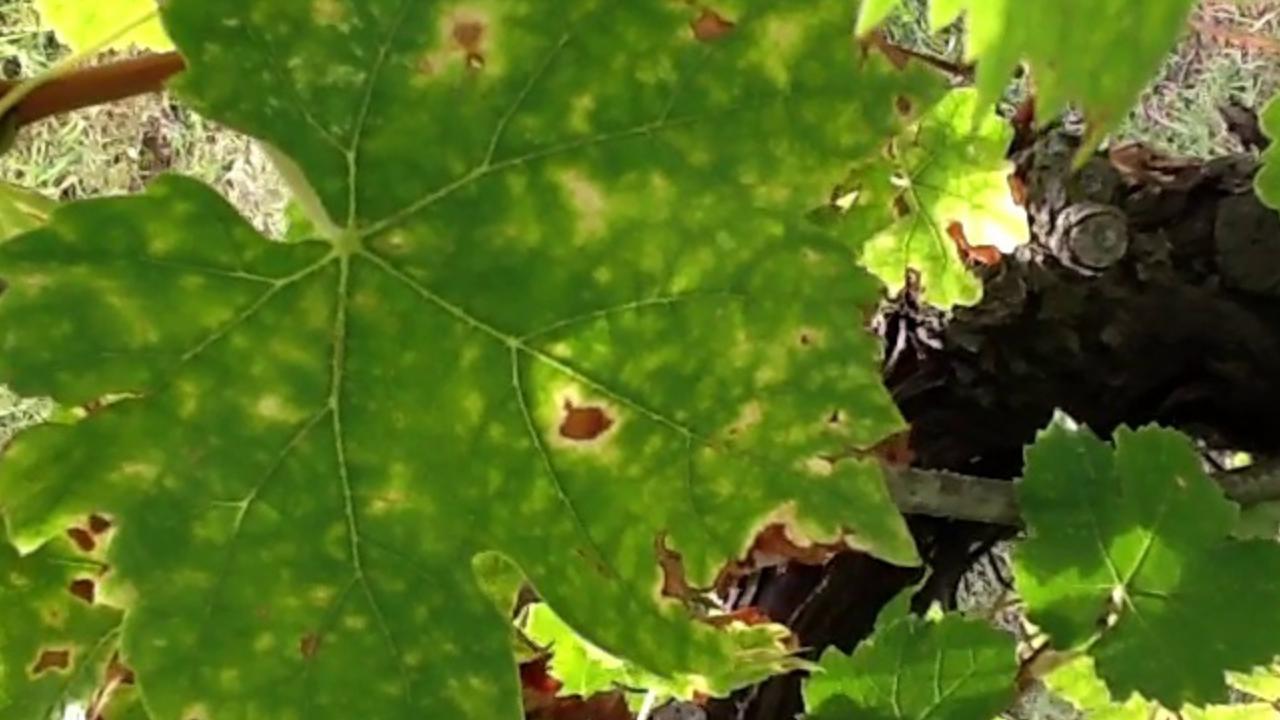
Label: esca